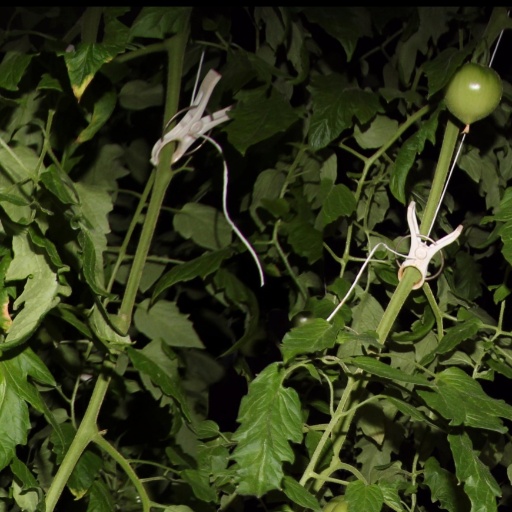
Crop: tomato